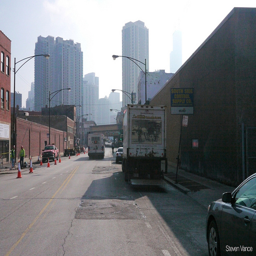
Transit bus riding down the street on a cloudy afternoon.
A street. mostly empty, with high rise buildings in the background.
A set of cones are blocking off a lane of traffic
A city street leads into a smoggy downtown area.
A very long and wide road with some assorted vehicles.